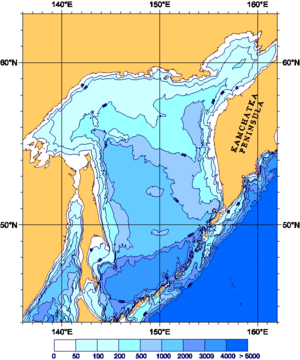
La mer d'Okhotsk est une mer de l'océan Pacifique, située entre la péninsule du Kamtchatka à l'est, les îles Kouriles au sud-est, l'île de Hokkaidō à l'extrême sud, l'île de Sakhaline à l'ouest et une longue côte de la Sibérie orientale au nord comprenant les îles Chantar et la péninsule de Kamtchatka au nord-est. Elle tire son nom de la ville d'Okhotsk, la première colonie russe de la région.